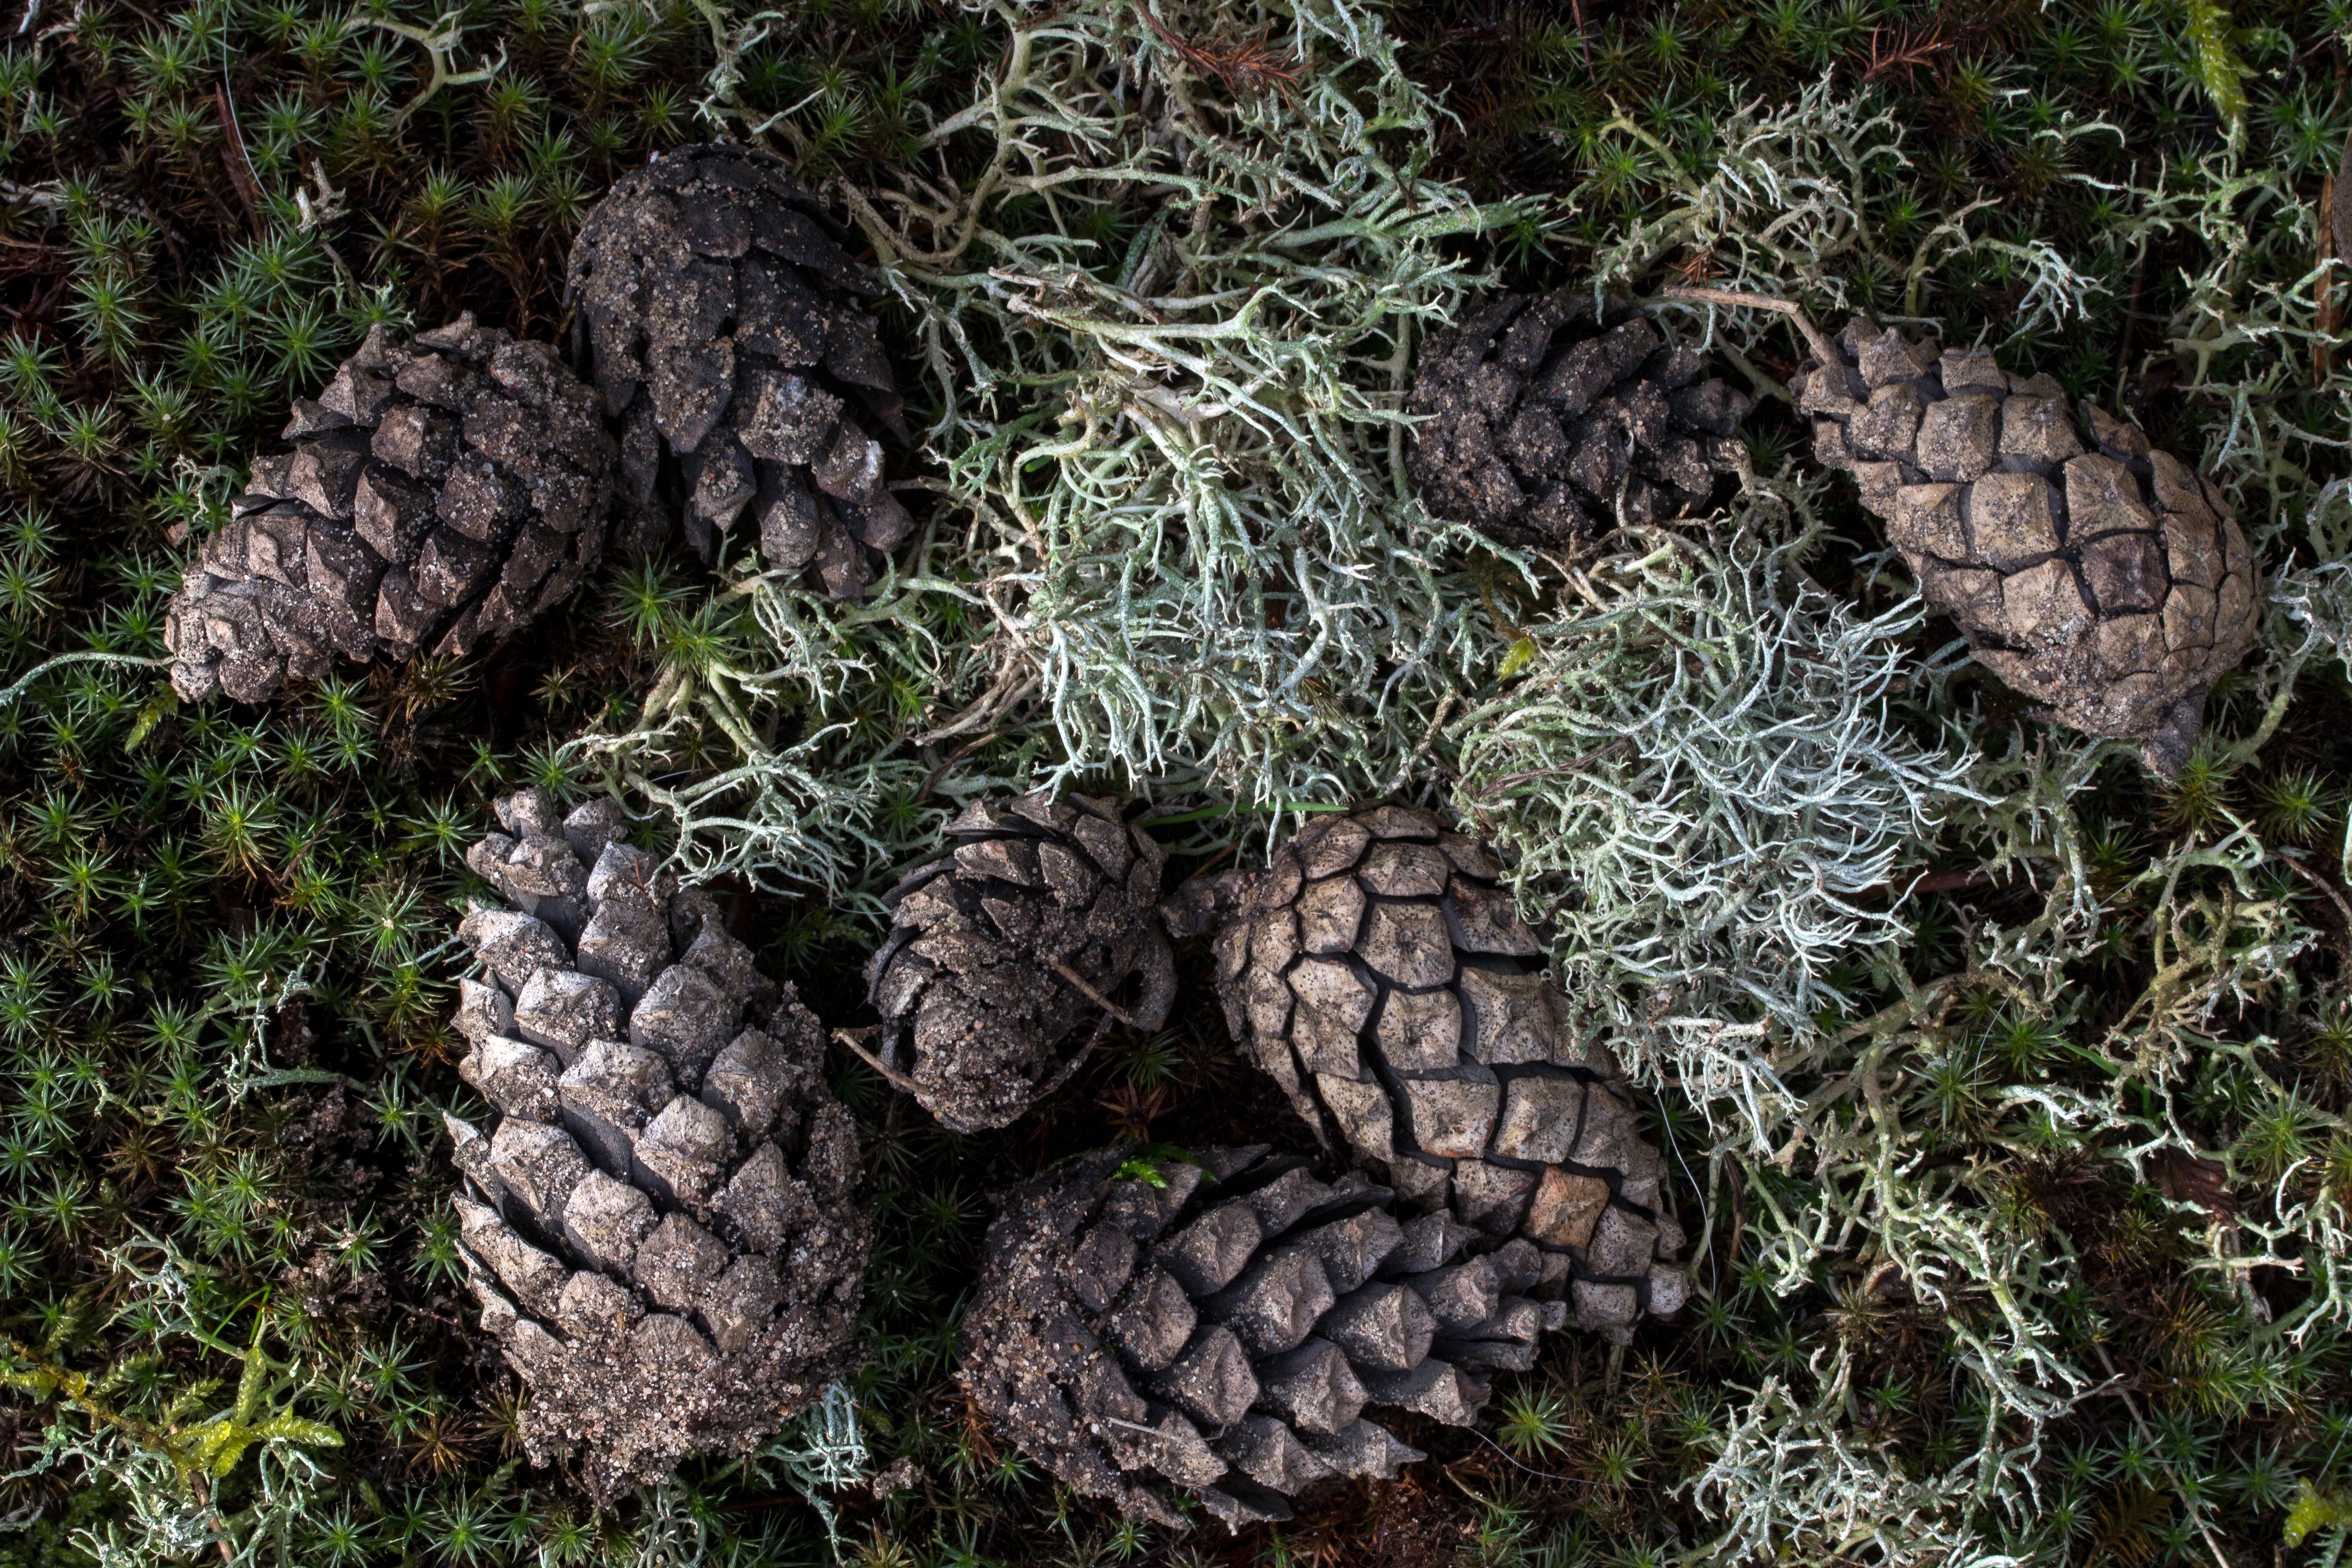
tree, forest, rock, plant, leaf, trunk, moss, wildlife, jungle, botany, reptile, flora, fauna, forest floor, tap, tortoise, habitat, pine cones, viper, edible mushroom, natural environment, woody plant, land plant, conifer cone